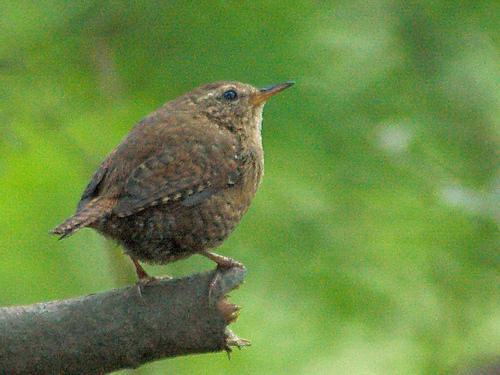
A photo of a winter wren